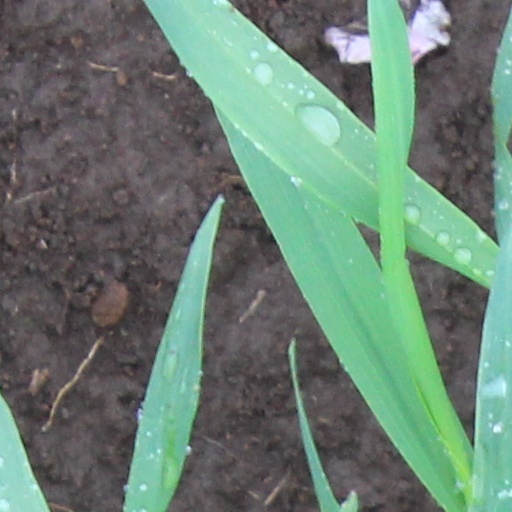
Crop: wheat